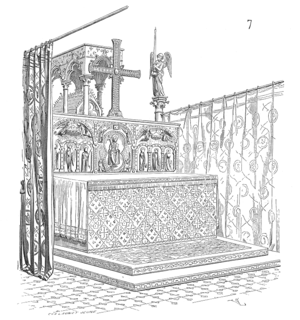
La basilique Saint-Denis est une église de style gothique située au centre de la ville de Saint-Denis, à 5 kilomètres au nord de Paris dans le département français de Seine-Saint-Denis en région Île-de-France.